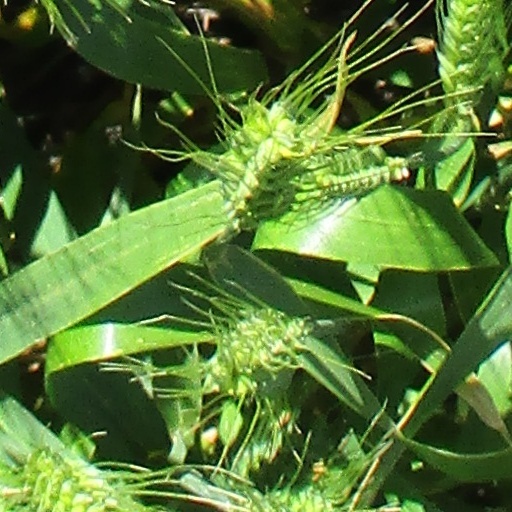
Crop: wheat